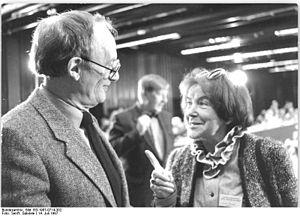
Luise Rinser, née le 30 avril 1911 à Pitzling, près de Landsberg am Lech, Haute-Bavière et morte le 17 mars 2002 à Unterhaching près de Munich, est une femme de lettres allemande.